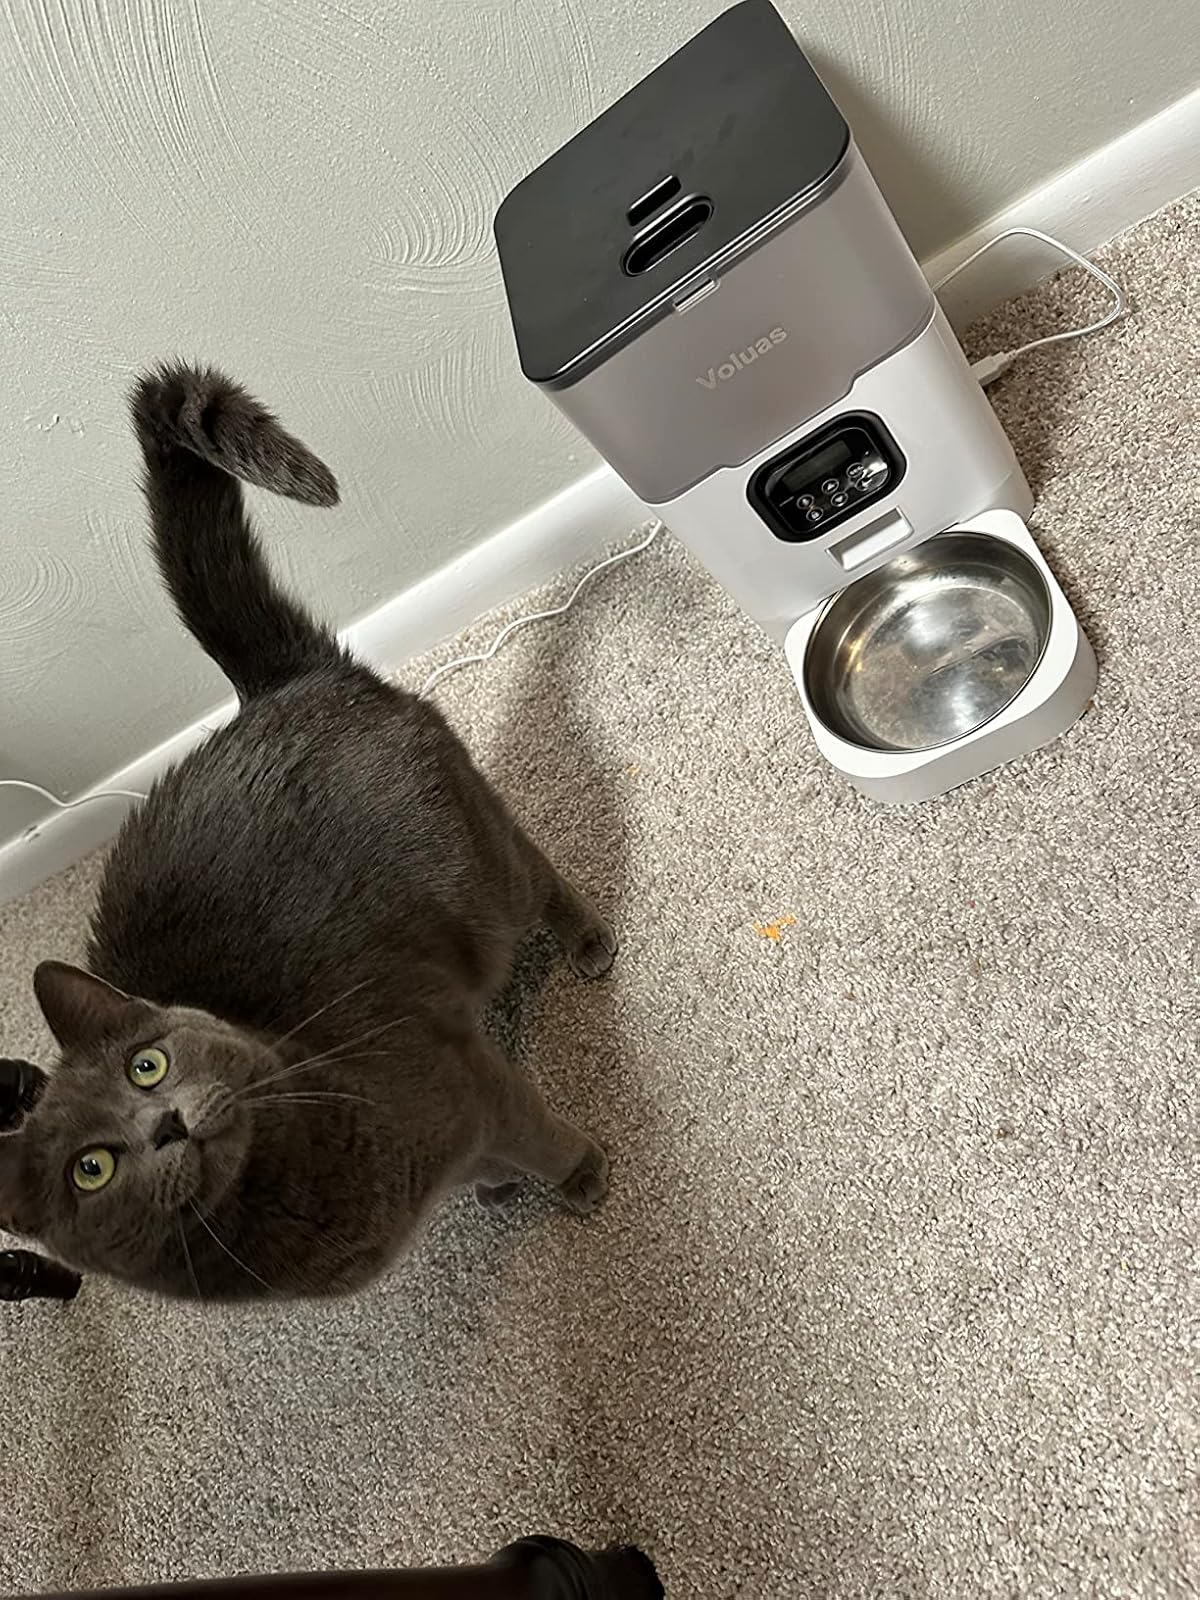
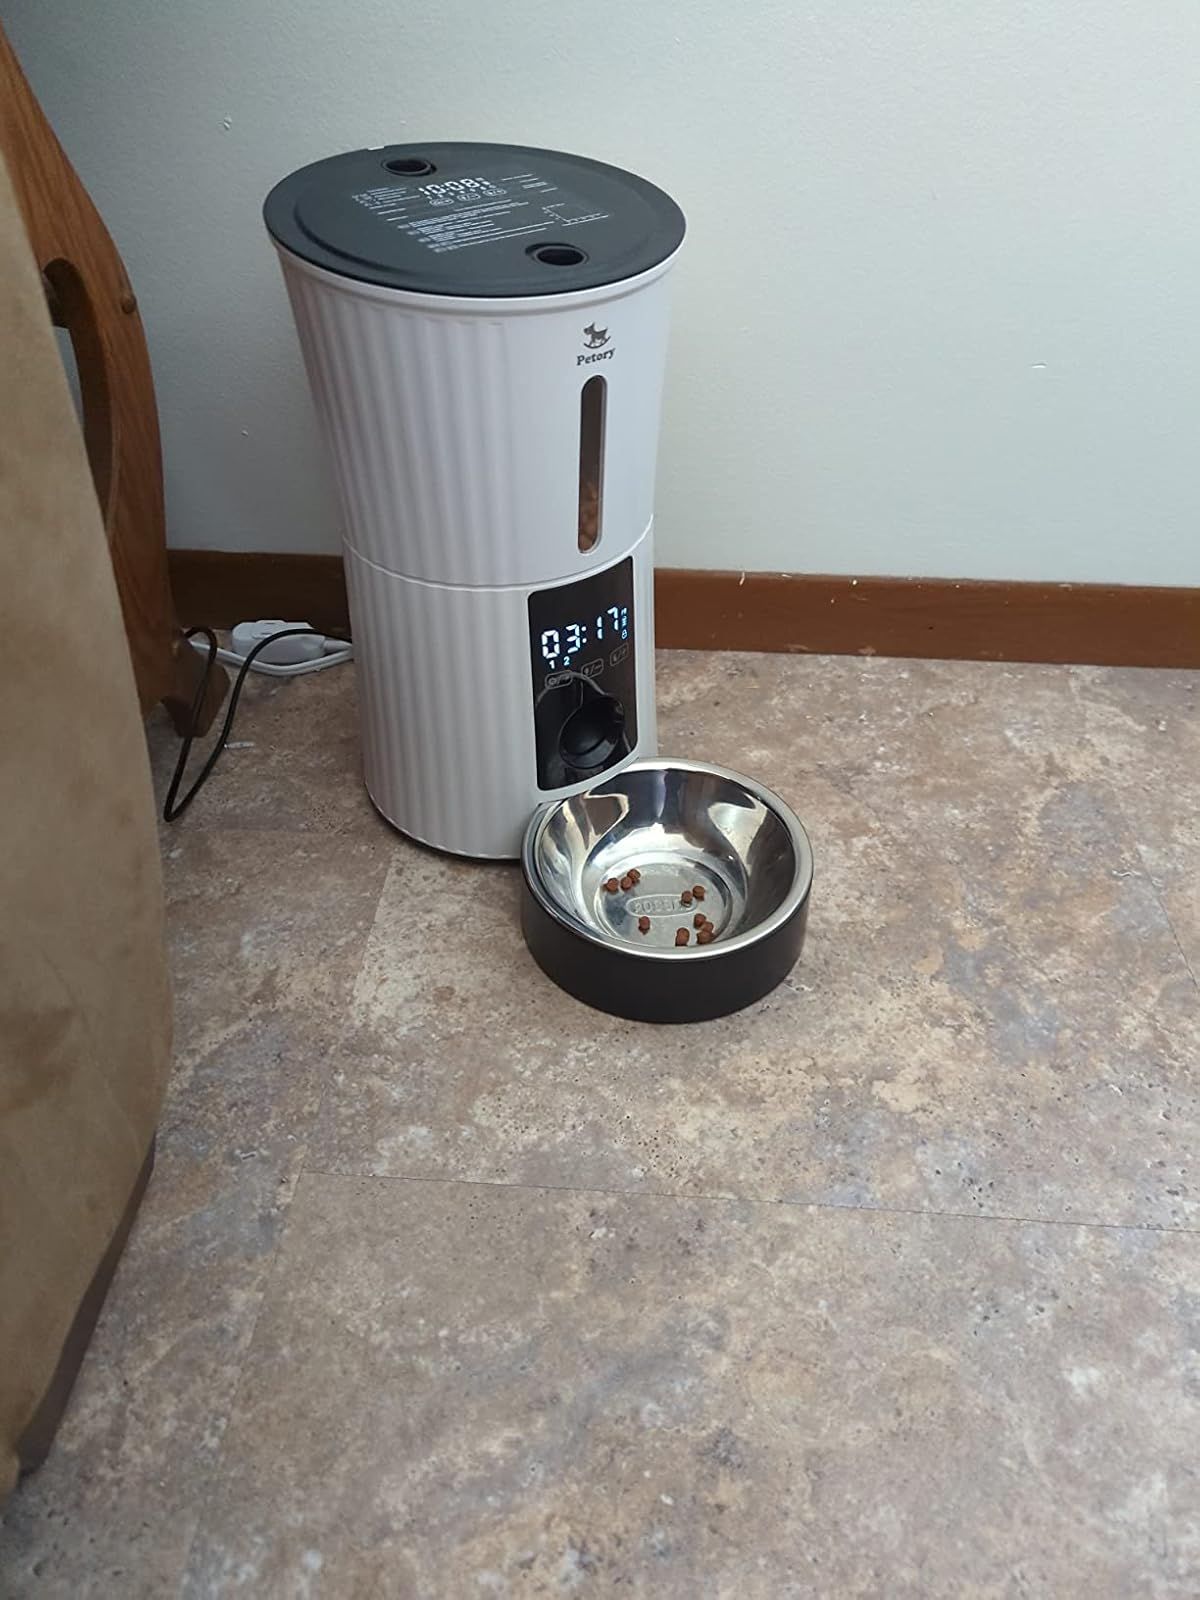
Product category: items_feeder
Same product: no